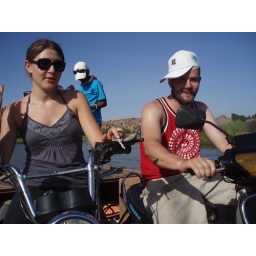
We're sitting on our bikes in a tiny boat here, being ferried across the river!